Khalfan Ibrahim

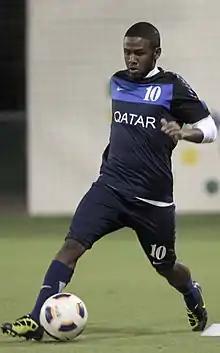
Khalfan during a national team training session in Doha

Khalfan first played for Qatar's youth teams, scoring 6 goals in the under-17 Gulf Cup held in 2003, helping Qatar finish runners-up in the process. Qatar finished runner-up and Khalfan finished second in the scorers list with 6 goals. He was part of the Qatar squad which played at the FIFA Under-17 World Cup in Peru, scoring one goal in the match against the mighty Netherlands. He and his young teammates battled their more illustrious opponents to a 2–2 stalemate at halftime but eventually lost out 3–5. It was a performance which caught the eye and contributed greatly to his Asian Player of the Year title. In the same year he played in the West Asian Games. Qatar's campaign was unsuccessful despite Khalfan scoring two goals. In all the above tournaments he played with a number of his teammates who along with him were to become the backbone of Al-Sadd and the senior national team.